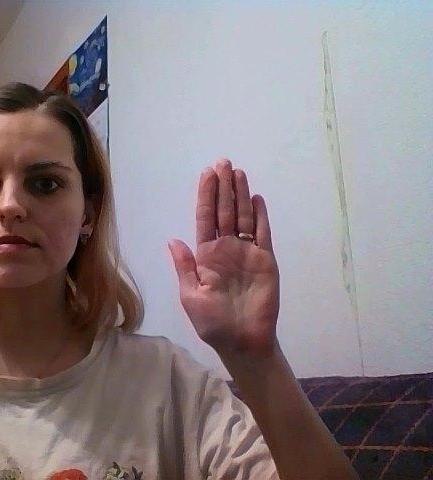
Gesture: stop